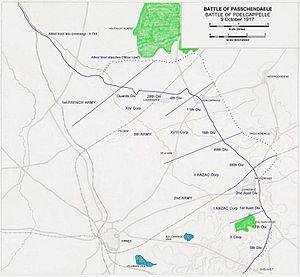
La bataille de Poelcappelle eut lieu à Poelcappelle, en Flandre, en Belgique, le 9 octobre 1917 et oppose l'armée britannique aux troupes allemandes, pendant la Première Guerre mondiale. Elle marque la fin de la série d'attaques menée par les britanniques vers la fin du mois de septembre au début du mois d'octobre durant la bataille de Passchendaele.